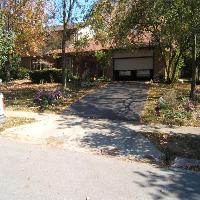
Weather: sun or clear